University of Minnesota Messenia Expedition

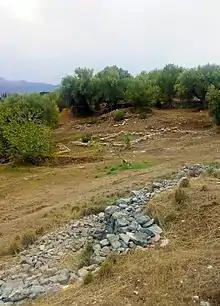
Habitation remains on the ridge at Nichoria

The excavation of Nichoria was conceived as the second phase of the Minnesota expedition, and as an opportunity to test in detail the large-scale hypotheses generated by the survey project. During the UMME survey, the site was suggested by John Chadwick as a possible location for the settlement known in the Linear B as 𐀵𐀗𐀶𐀀𐀑𐀁 ("ti-mi-to-a-ke-e"): the capital of Pylos' 'Further Province' and an important site for the flax industry, as well as the region's coastal defence.